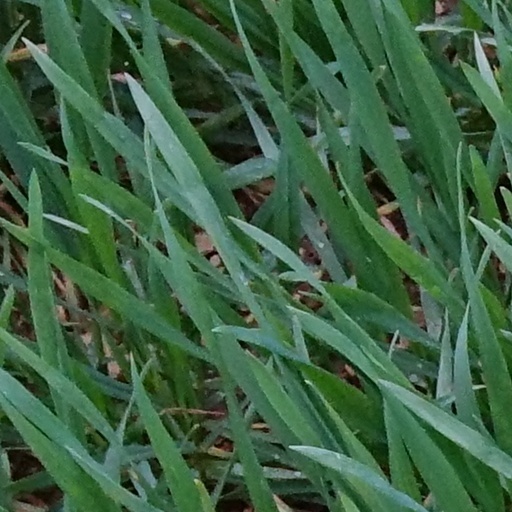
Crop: wheat